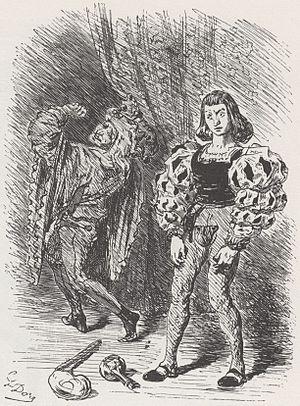
Le Tiers livre des faits et dits Héroïques du noble Pantagruel : composés par M. François Rabelais, Docteur en Médecine, et Calloier des Iles d'Hyeres. est un roman de François Rabelais parue en 1546 avec une dédicace à Marguerite de Navarre.